Buddy Schultz

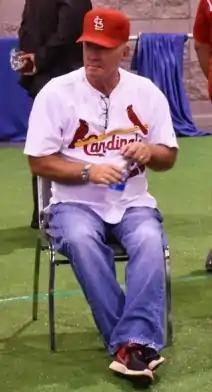
Schultz at Phoenix Convention Center in 2018

Charles Budd Schultz (born September 19, 1950), is a former Major League Baseball player who played pitcher from 1975–1979. He played for the Chicago Cubs and St. Louis Cardinals.